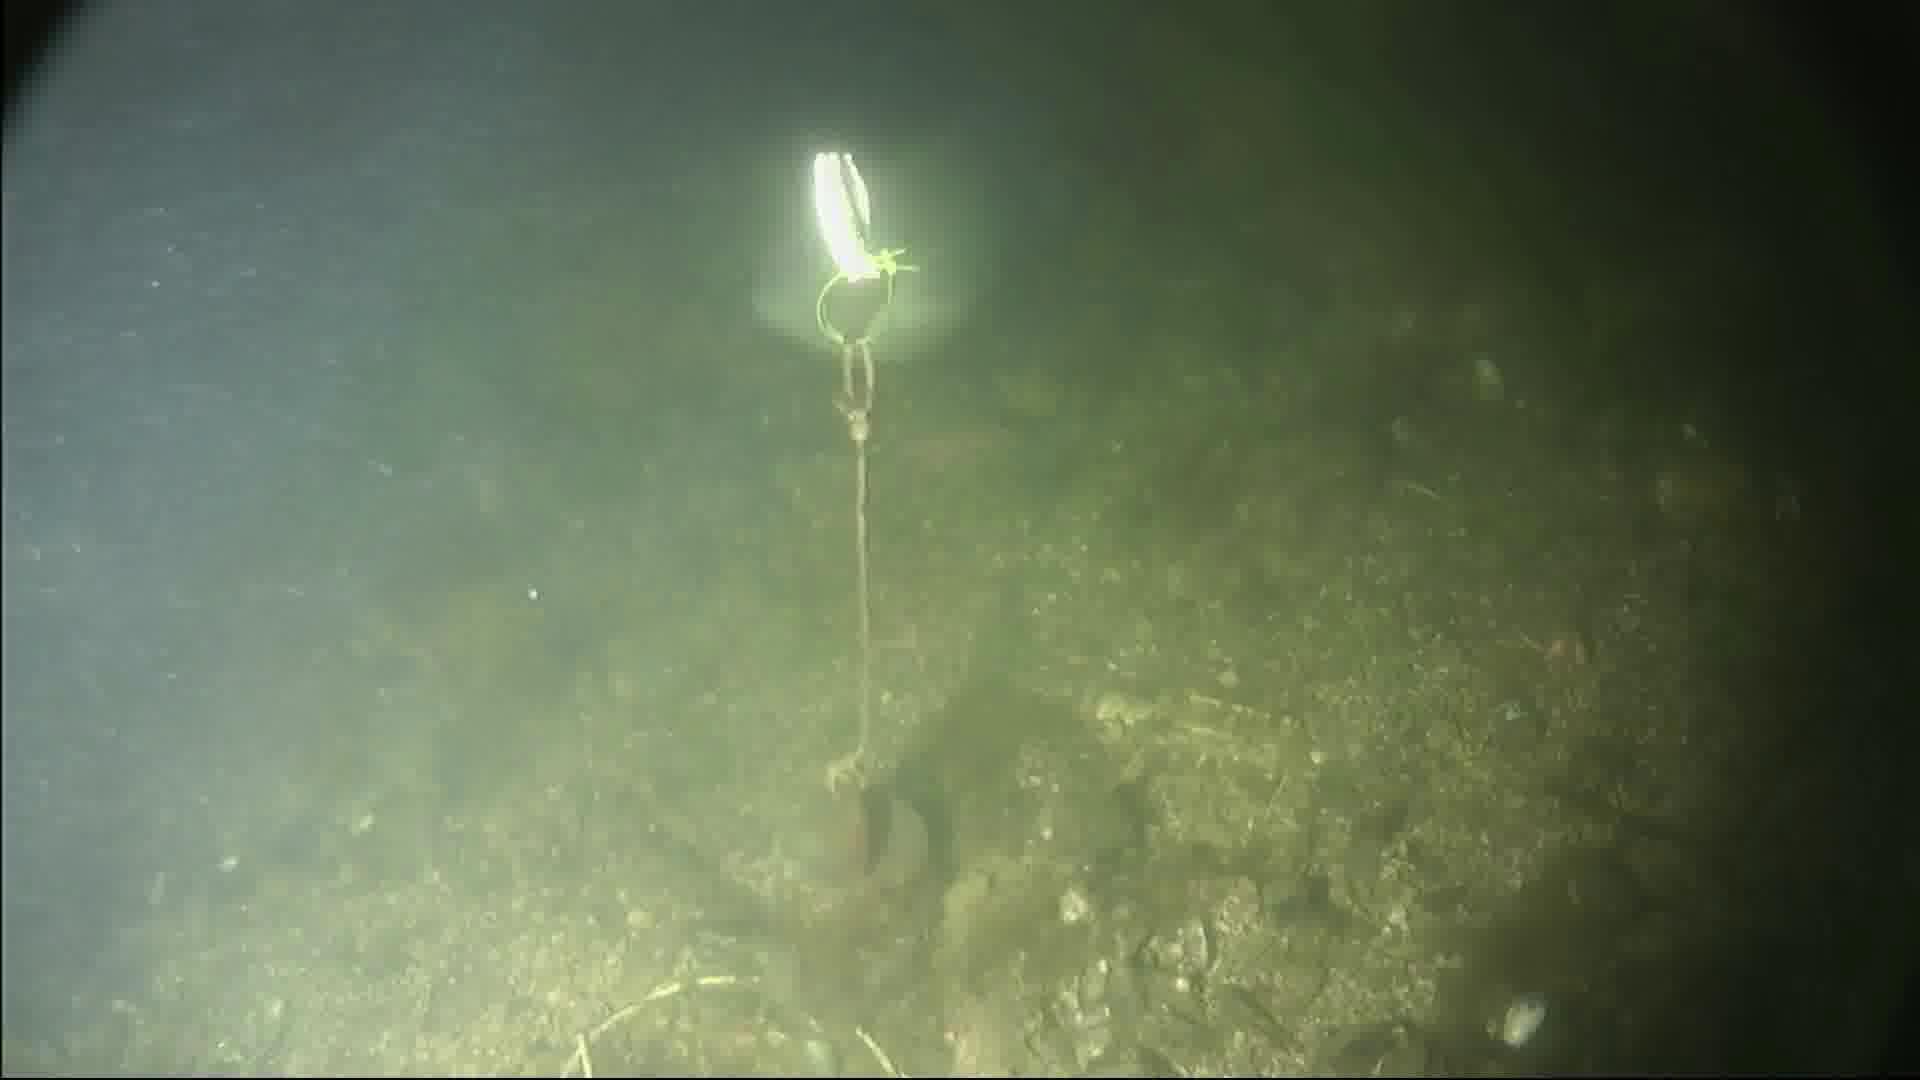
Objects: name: fish